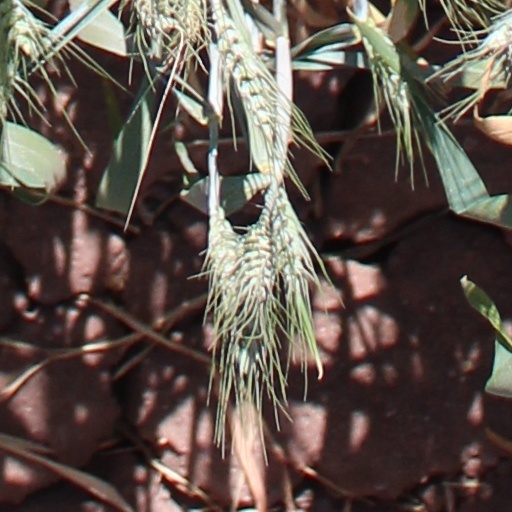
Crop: wheat